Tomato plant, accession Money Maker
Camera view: tilt-top (135 deg); turntable rotation: 150 degrees
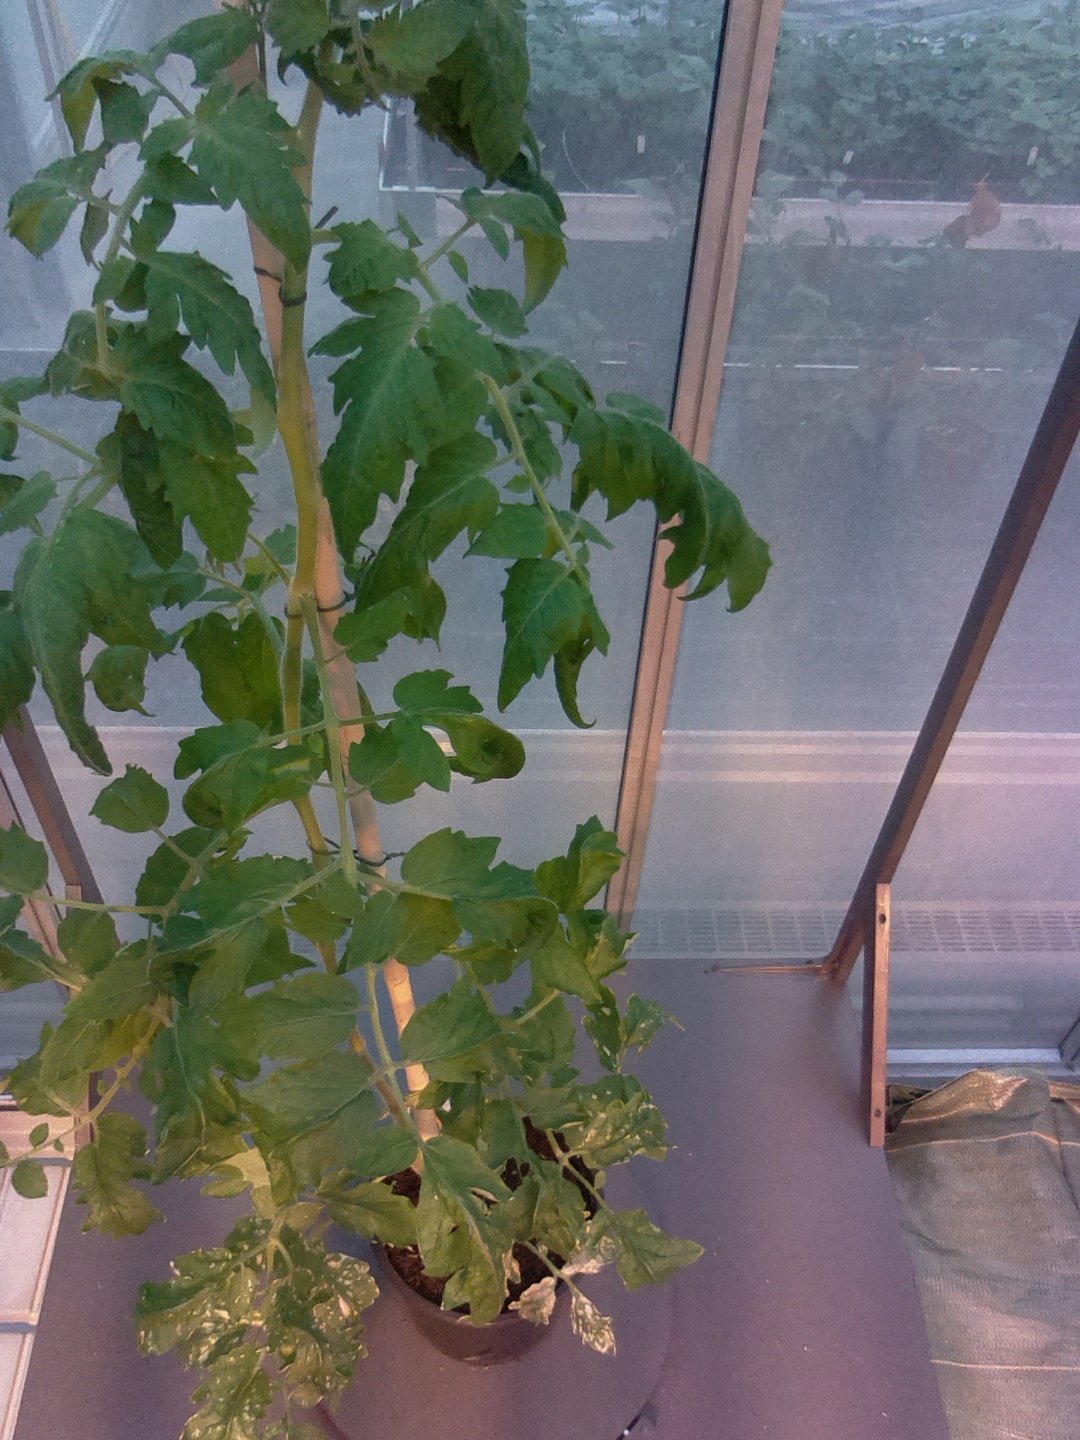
BBCH growth stage 61: 10%-20% of flowers open